The Wild Pear Tree

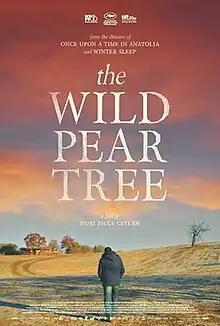
Film poster

The Wild Pear Tree is a 2018 Turkish drama film directed by Nuri Bilge Ceylan. It was selected to compete for the Palme d'Or at the 2018 Cannes Film Festival. It was also selected as the Turkish entry for the Best Foreign Language Film at the 91st Academy Awards, but it was not nominated.